Zemplén County

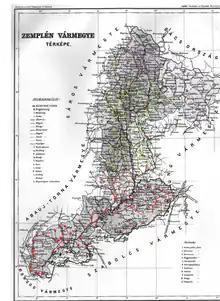
Ethnic map of the county with data of the 1910 census (see the key in the description).

The towns of Sátoraljaújhely, Sárospatak, Tokaj and Szerencs are now in Hungary, except for a small northern part (about a quarter) of Sátoraljaújhely to the northeast of the Ronyva (Rožňava) stream in Slovakia, now a small village with its own artificial Slovak name Slovenské Nové Mesto.